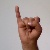
The image shows a hand gesture representing the letter 'I' in Indian Sign Language.